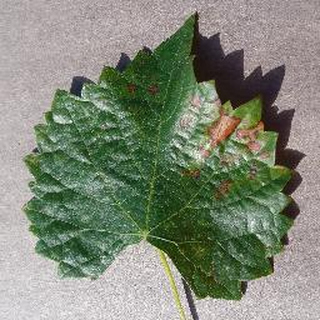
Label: grape_esca_black_measles